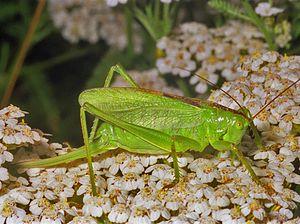
Tettigonia cantans, la sauterelle cymbalière, est une espèce de sauterelles de la famille des Tettigoniidae.